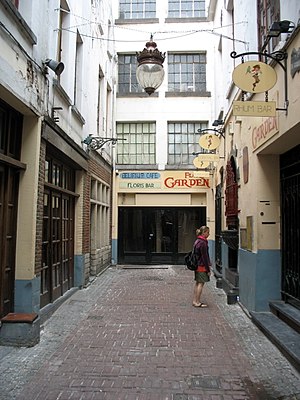
Jeanneke Pis
En turist kigger på Jeanneke Pis i gyden, hvor hun tisser.
Jeanneke Pis er en ca. 50 cm høj limstensstatue og springvand, der er skabt som et kvindeligt modstykke til byen Bruxelles' berømte vartegn, Manneken Pis, der siden 1619 har stået på et hjørne af byens mest prominente torv, Grand-Place.